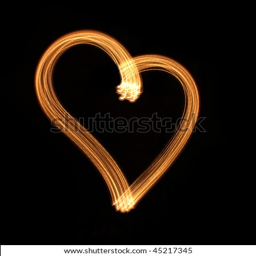
heart from light on a black background , it is isolated .